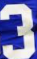
Number: 3